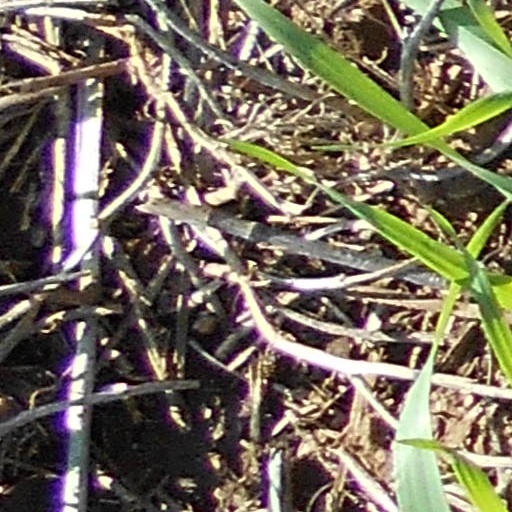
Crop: wheat